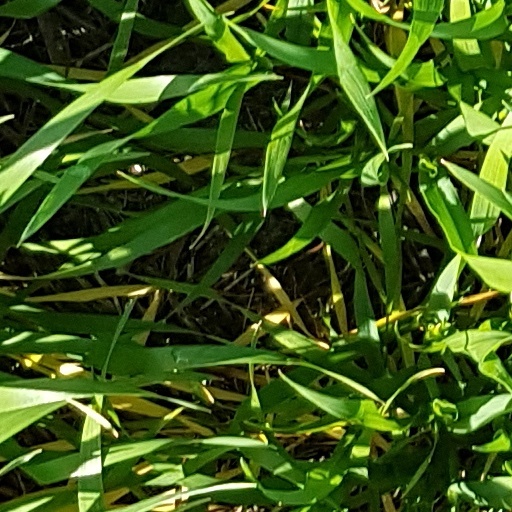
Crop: wheat